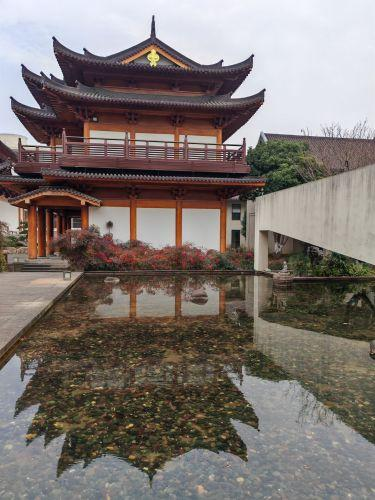
地标名称：宝庆讲寺
所在城市：宁波市·江北区